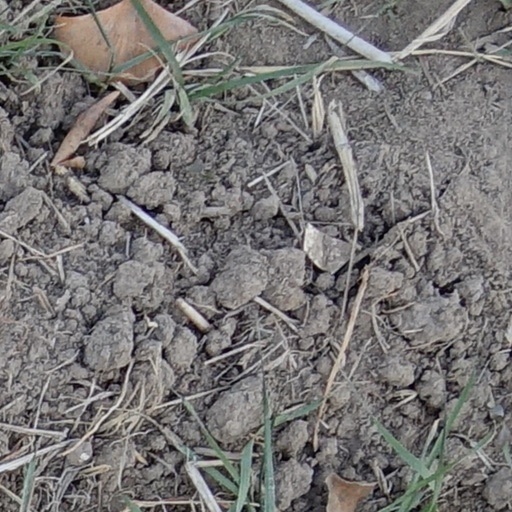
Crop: wheat